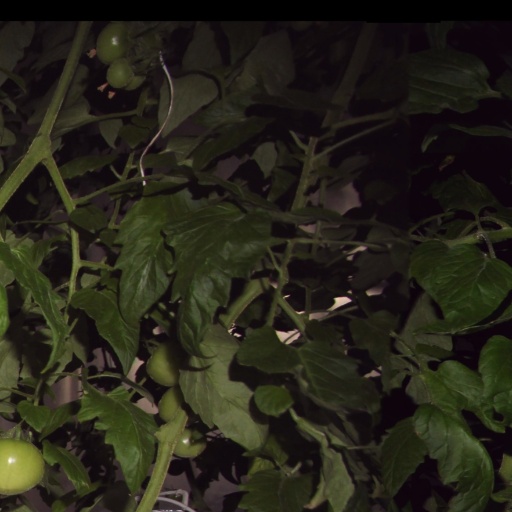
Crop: tomato